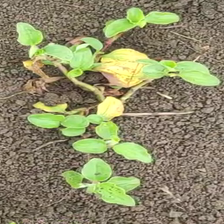
Weed species: Kena_(Commplina_benghalensio)